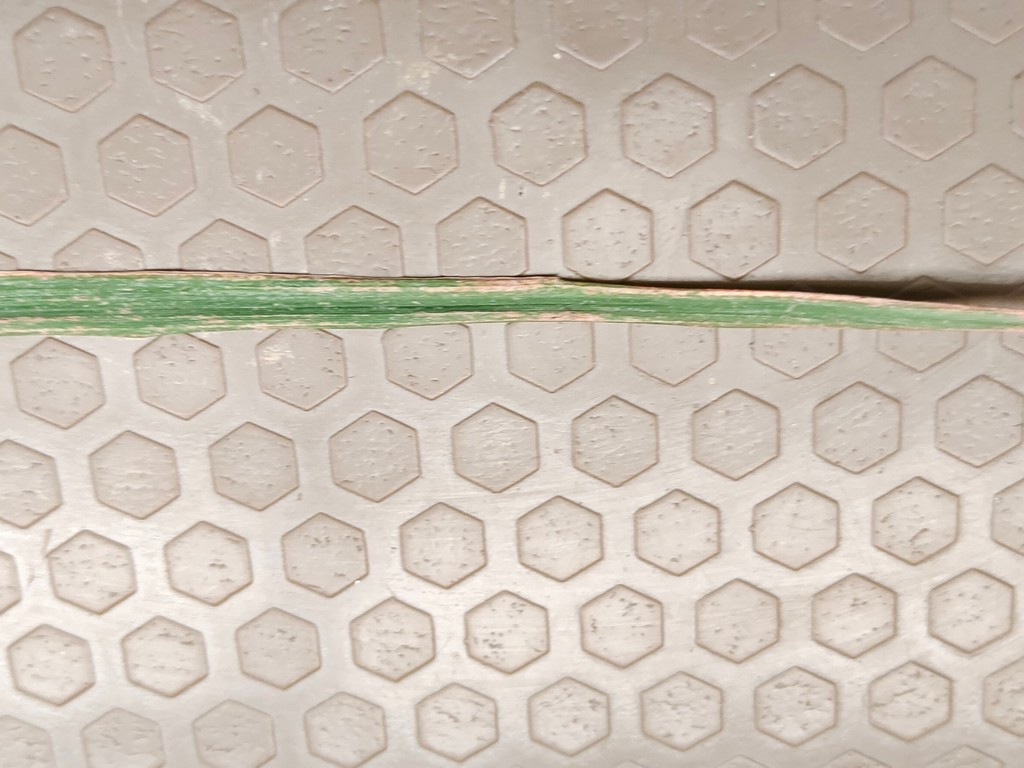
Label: Unhealthy